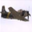
Label: airplane